ACOMMENT

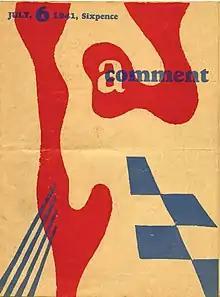

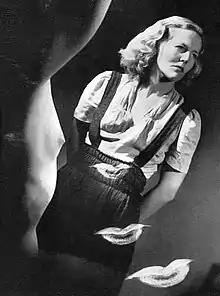
Irvine Green (1941-2) Portrait of Cecily Crozier, photographic montage, tipped-in inclusion in "aCOMMENT" issue 12

Cecily Crozier, recently returned with her mother to Australia at the commencement of WW2, noted in 1940 that Melbourne had no avant-garde literary magazine. Despite wartime being inopportune for the launch of such a venture she, with her cousins Sylvia, Eila and Irvine Heber Green (1913–1997) in September that year published "Comment," sometimes subtitled "A Journal of Poetry, Art, Literature and Social Comment" and soon retitled "aCOMMENT"; the title set thus on each cover, with a small lower-case 'a' embedded within, most frequently, the all-capitals word 'COMMENT'.